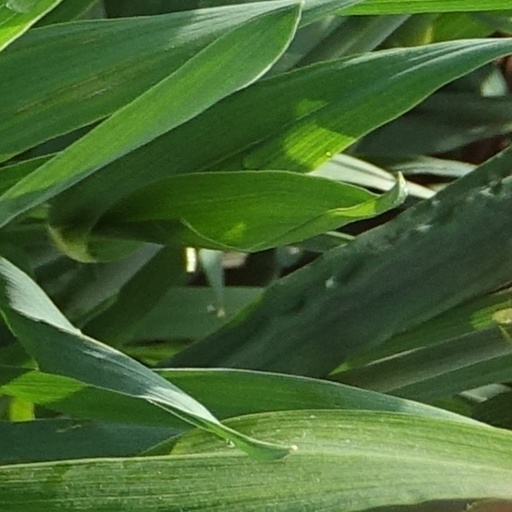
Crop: wheat